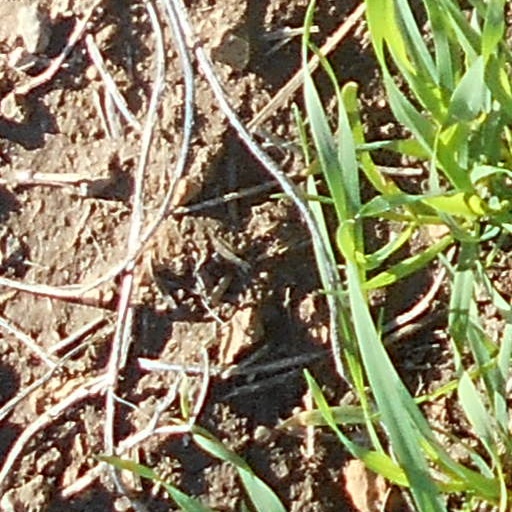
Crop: wheat